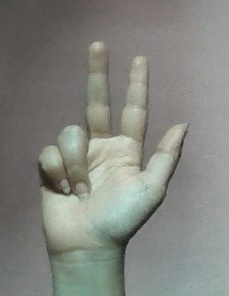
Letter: al